Gavin Hamilton (lawyer)

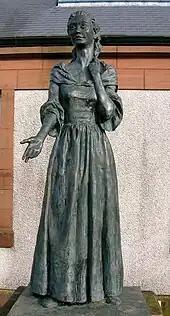
Statue of Jean Armour at Mauchline.

Gavin was a fifth son and married Helen Kennedy, eldest daughter of Robert Kennedy of Daljarrock on 10 July 1775, having eight children of his own. He brought up his family in the house attached to the old Abbot's Tower or Castle of Mauchline.